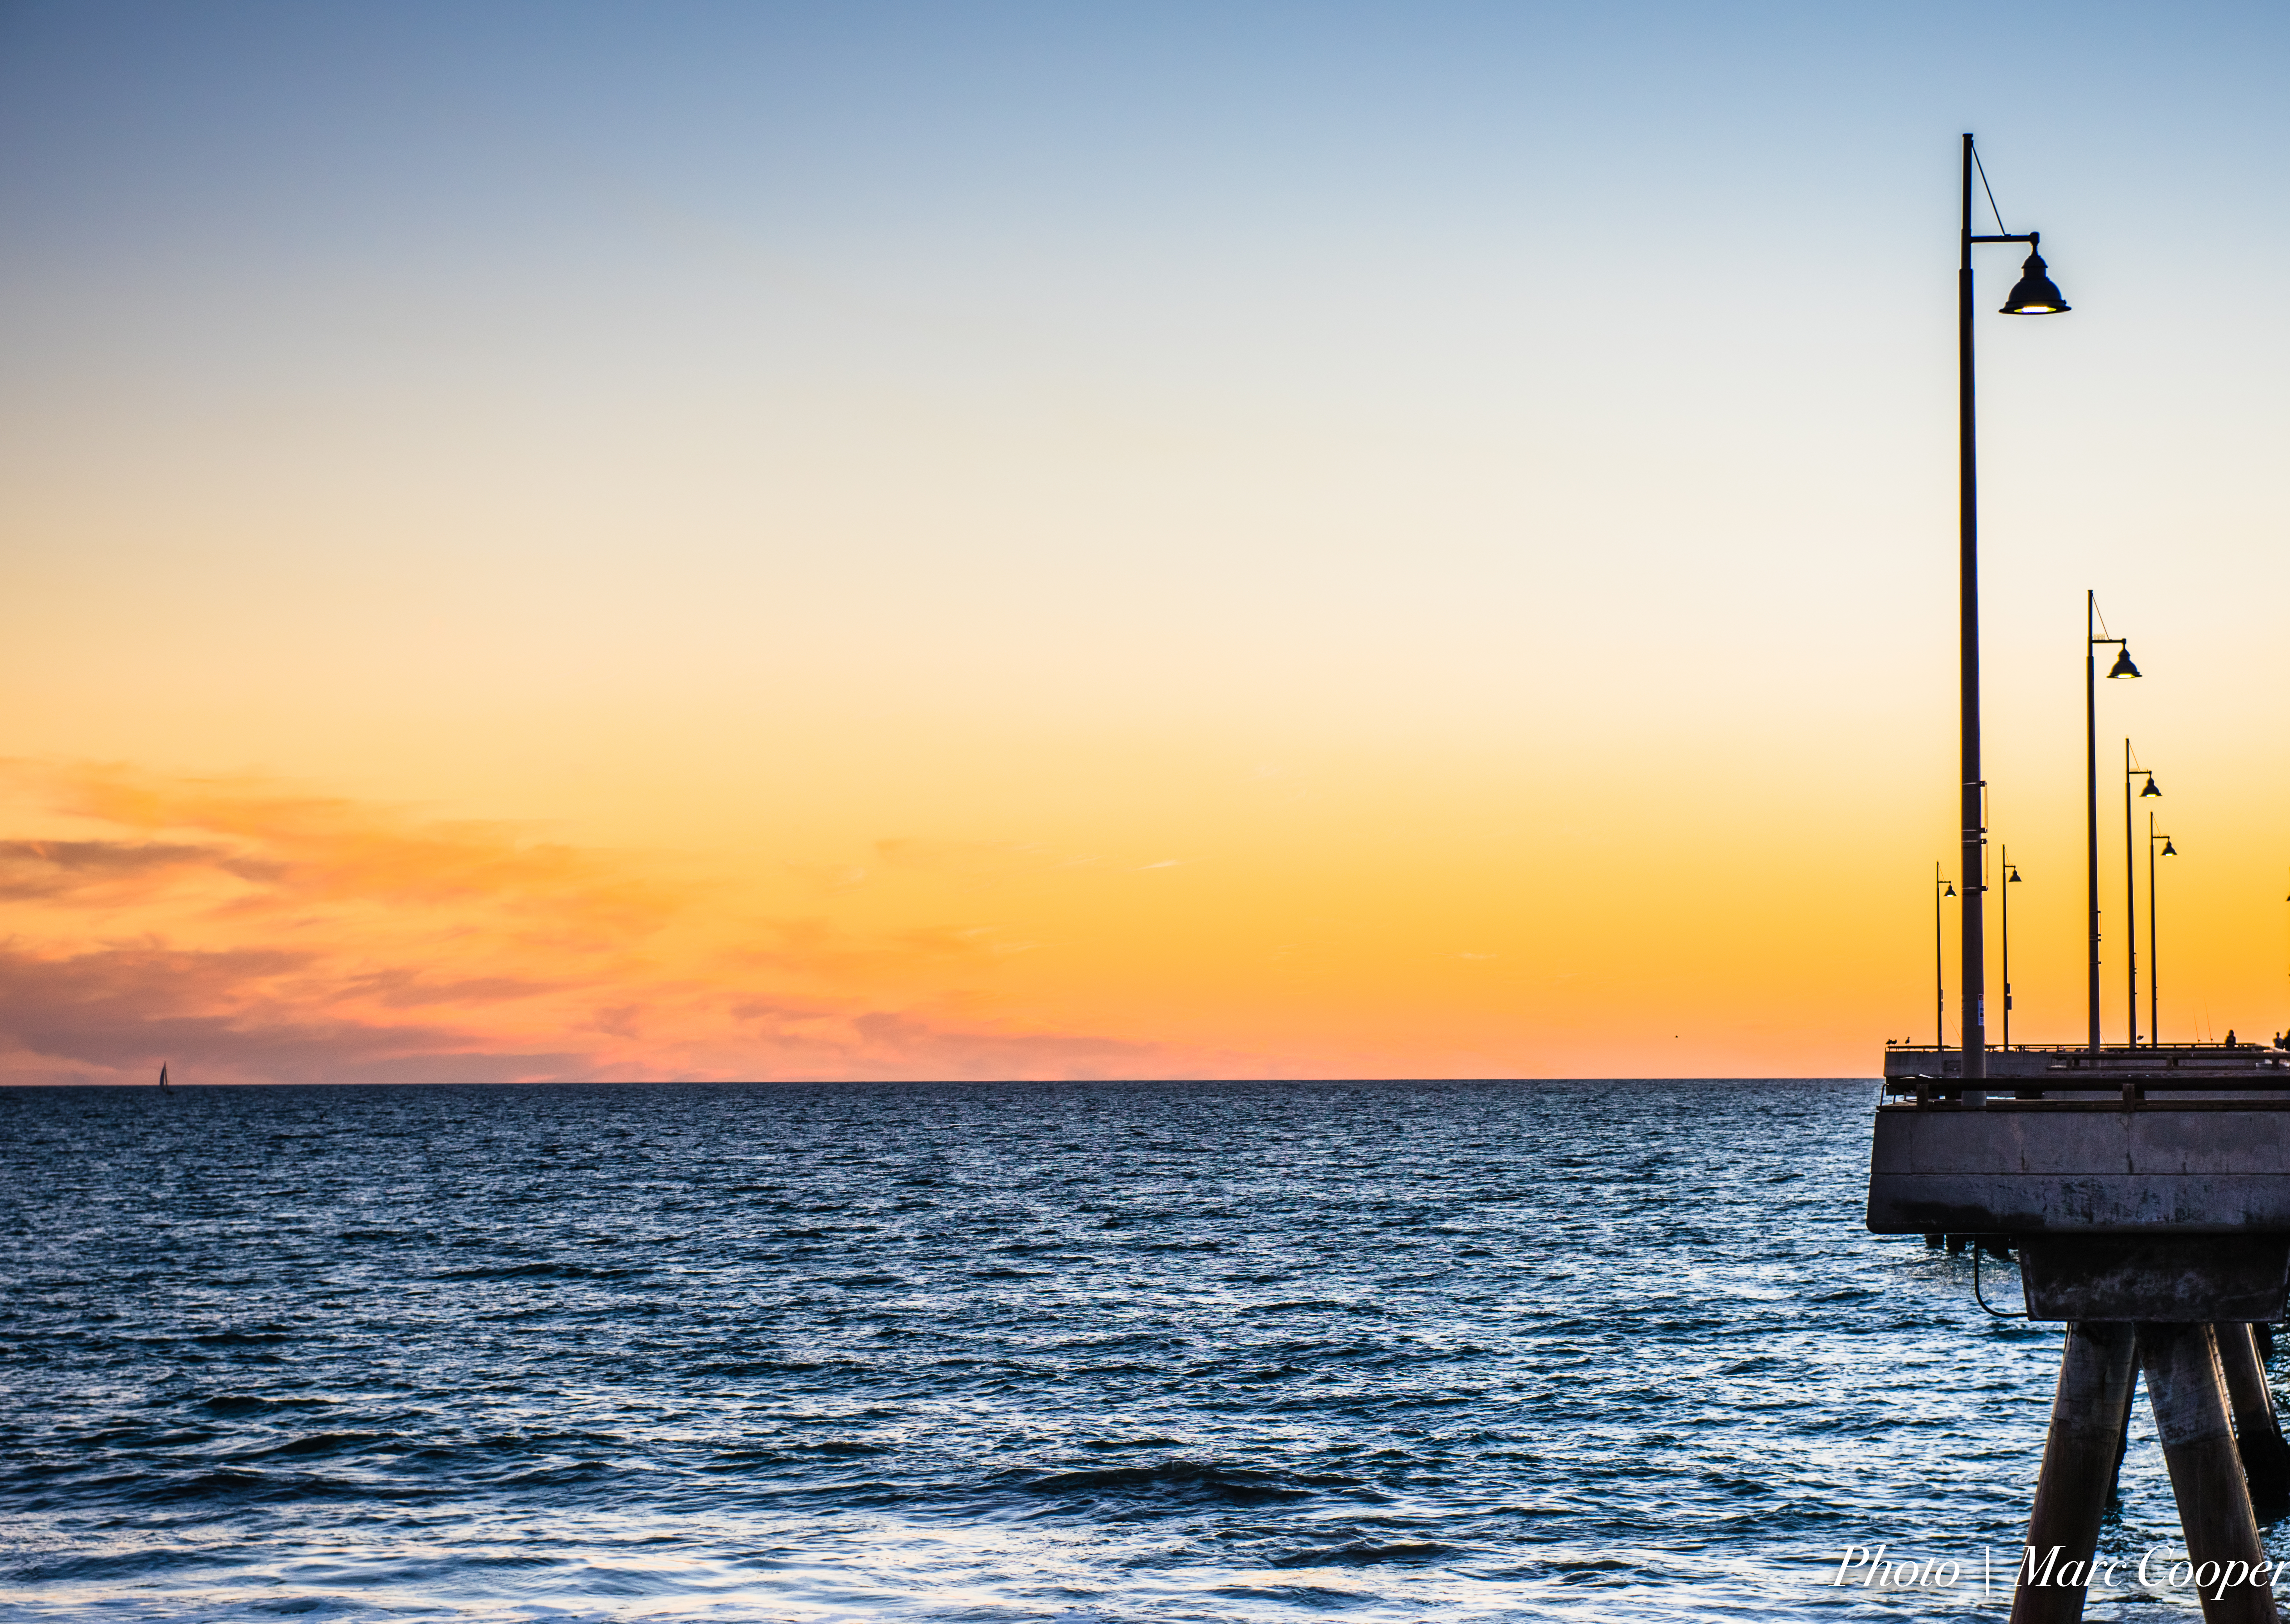
beach, sea, coast, ocean, horizon, cloud, sky, sunrise, sunset, sunlight, morning, shore, wave, dawn, pier, dusk, evening, reflection, vehicle, tower, bay, body of water, nightfall, venicebeach, pacificocean, oceantwilight